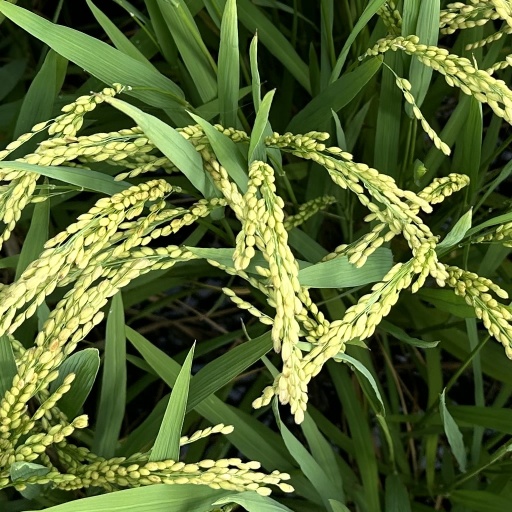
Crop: rice